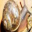
Label: snail